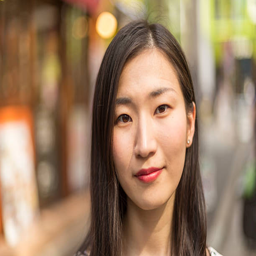
portrait of person on streets